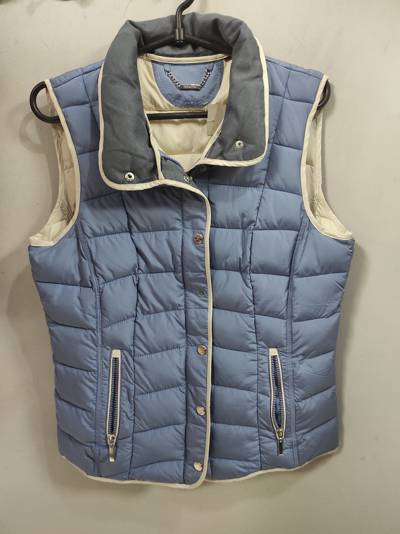
Waste category: clothes